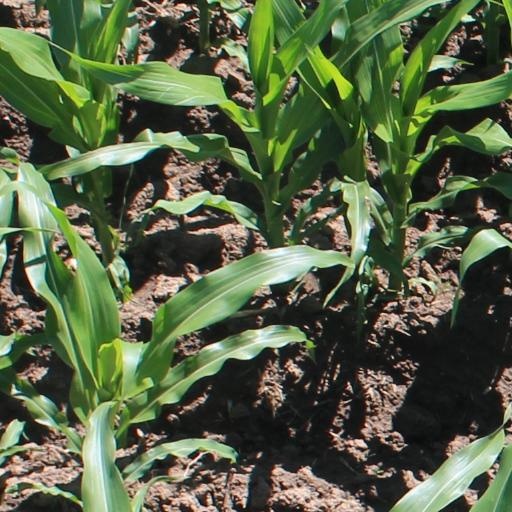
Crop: maize; corn